History of medieval Arabic and Western European domes

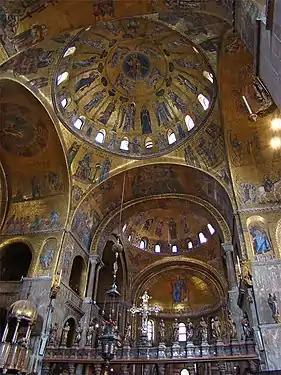
St. Mark's Basilica in Venice

The Great Mosque of Córdoba, begun in 785 under the last of the Umayyad caliphs, was enlarged by Al-Hakam II between 961 and 976 to include four domes and a remodeled mihrab. The central dome, in front of the mihrab area, transitions from a square bay with decorative squinches to eight overlapping and intersecting arches that surround and support a scalloped dome. These crossed-arch domes are the first known examples of the type and, although their possible origins in Persia or elsewhere in the east remains a matter of debate, their complexity suggests that earlier examples must have existed. The nine bays of the Mosque of Cristo de la Luz, built about 50 years later, contain a virtual catalog of crossed-arch dome variations. After the 10th century, examples can also be found in Armenia and Persia.